E85

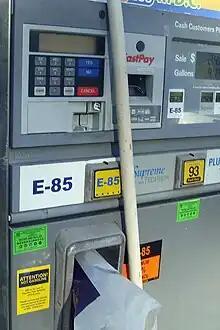
E85 fuel dispenser at a regular gasoline station

E85 ethanol is used in engines modified to accept higher concentrations of ethanol. In the US such FFVs are designed to run on any mixture of gasoline or ethanol up to 85% ethanol, whereas in countries such as Brazil where the climate is typically warmer, FFVs run on neat alcohol. There are a few major differences between FFVs and non-FFVs. One is the elimination of bare magnesium, aluminum, and rubber parts in the fuel system. Fuel injection control systems have a wider range of pulse widths to inject up to 34% more fuel (which in turn produces more power). Stainless steel fuel lines, sometimes lined with plastic, and stainless-steel fuel tanks in place of terne (tinplate) fuel tanks have been used. In some cases, FFVs use specific engine oil that neutralises acidity. For vehicles with in-tank-mounted fuel pumps, precautions to prevent arcing, as well as flame arrestors positioned in the tank's fill pipe, are sometimes used.